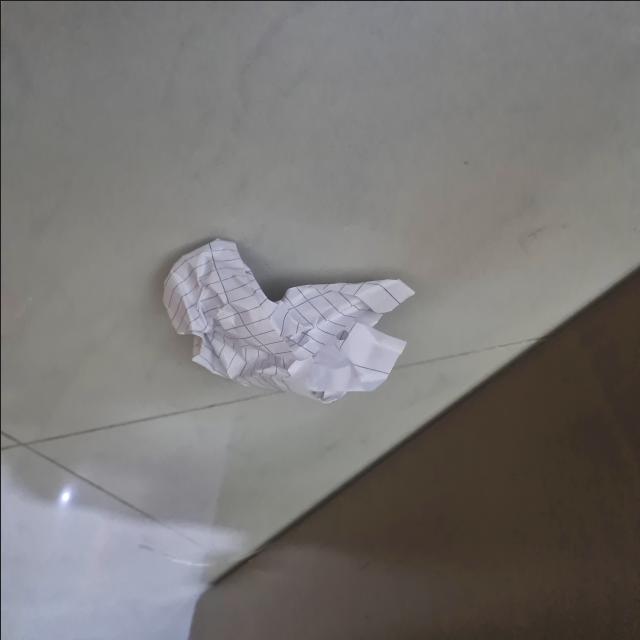
Label: tissues